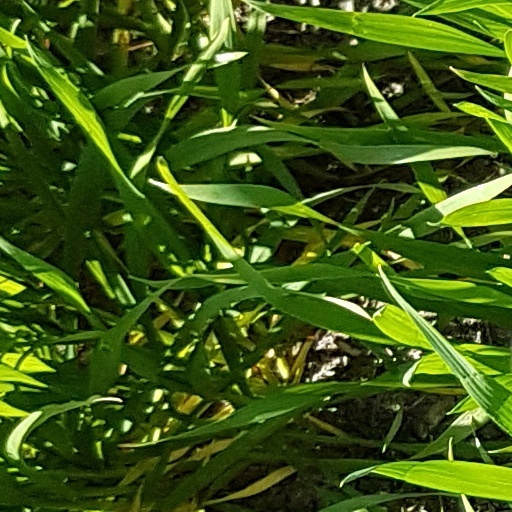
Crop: wheat